Santhanam (film)

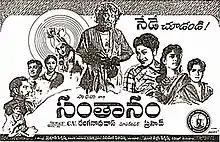
Theatrical release poster

Santhanam is a 1955 Indian Telugu-language drama film, produced & directed by C. V. Ranganatha Das under the Sadhana Films banner while L. V. Prasad has taken care of direction supervision. It stars Akkineni Nageswara Rao, Savitri and music composed by Susarla Dakshina Murthy. The film is the debut of legendary singer "Lata Mangeshkar" in the Telugu film industry. The song "Nidura Pora Thammuda" was a trend setter in being a theme song that unites lost siblings. The film was remade in Tamil as "Marakka Mudiyuma?".